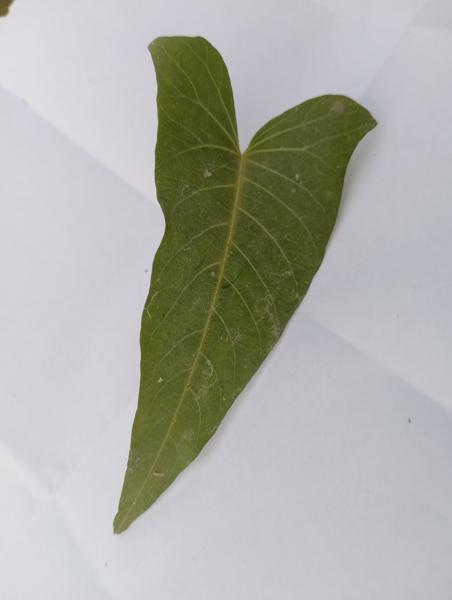
Weed species: Ipomoea aquatic